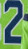
Number: 2